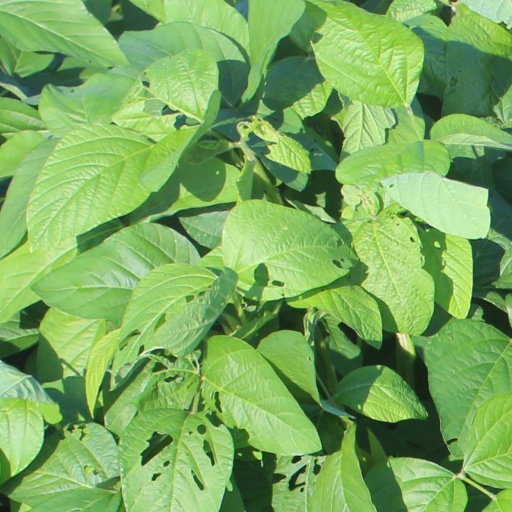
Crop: soybean